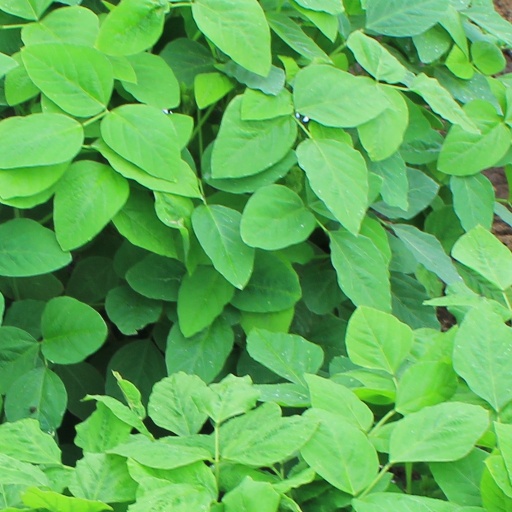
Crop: soybean